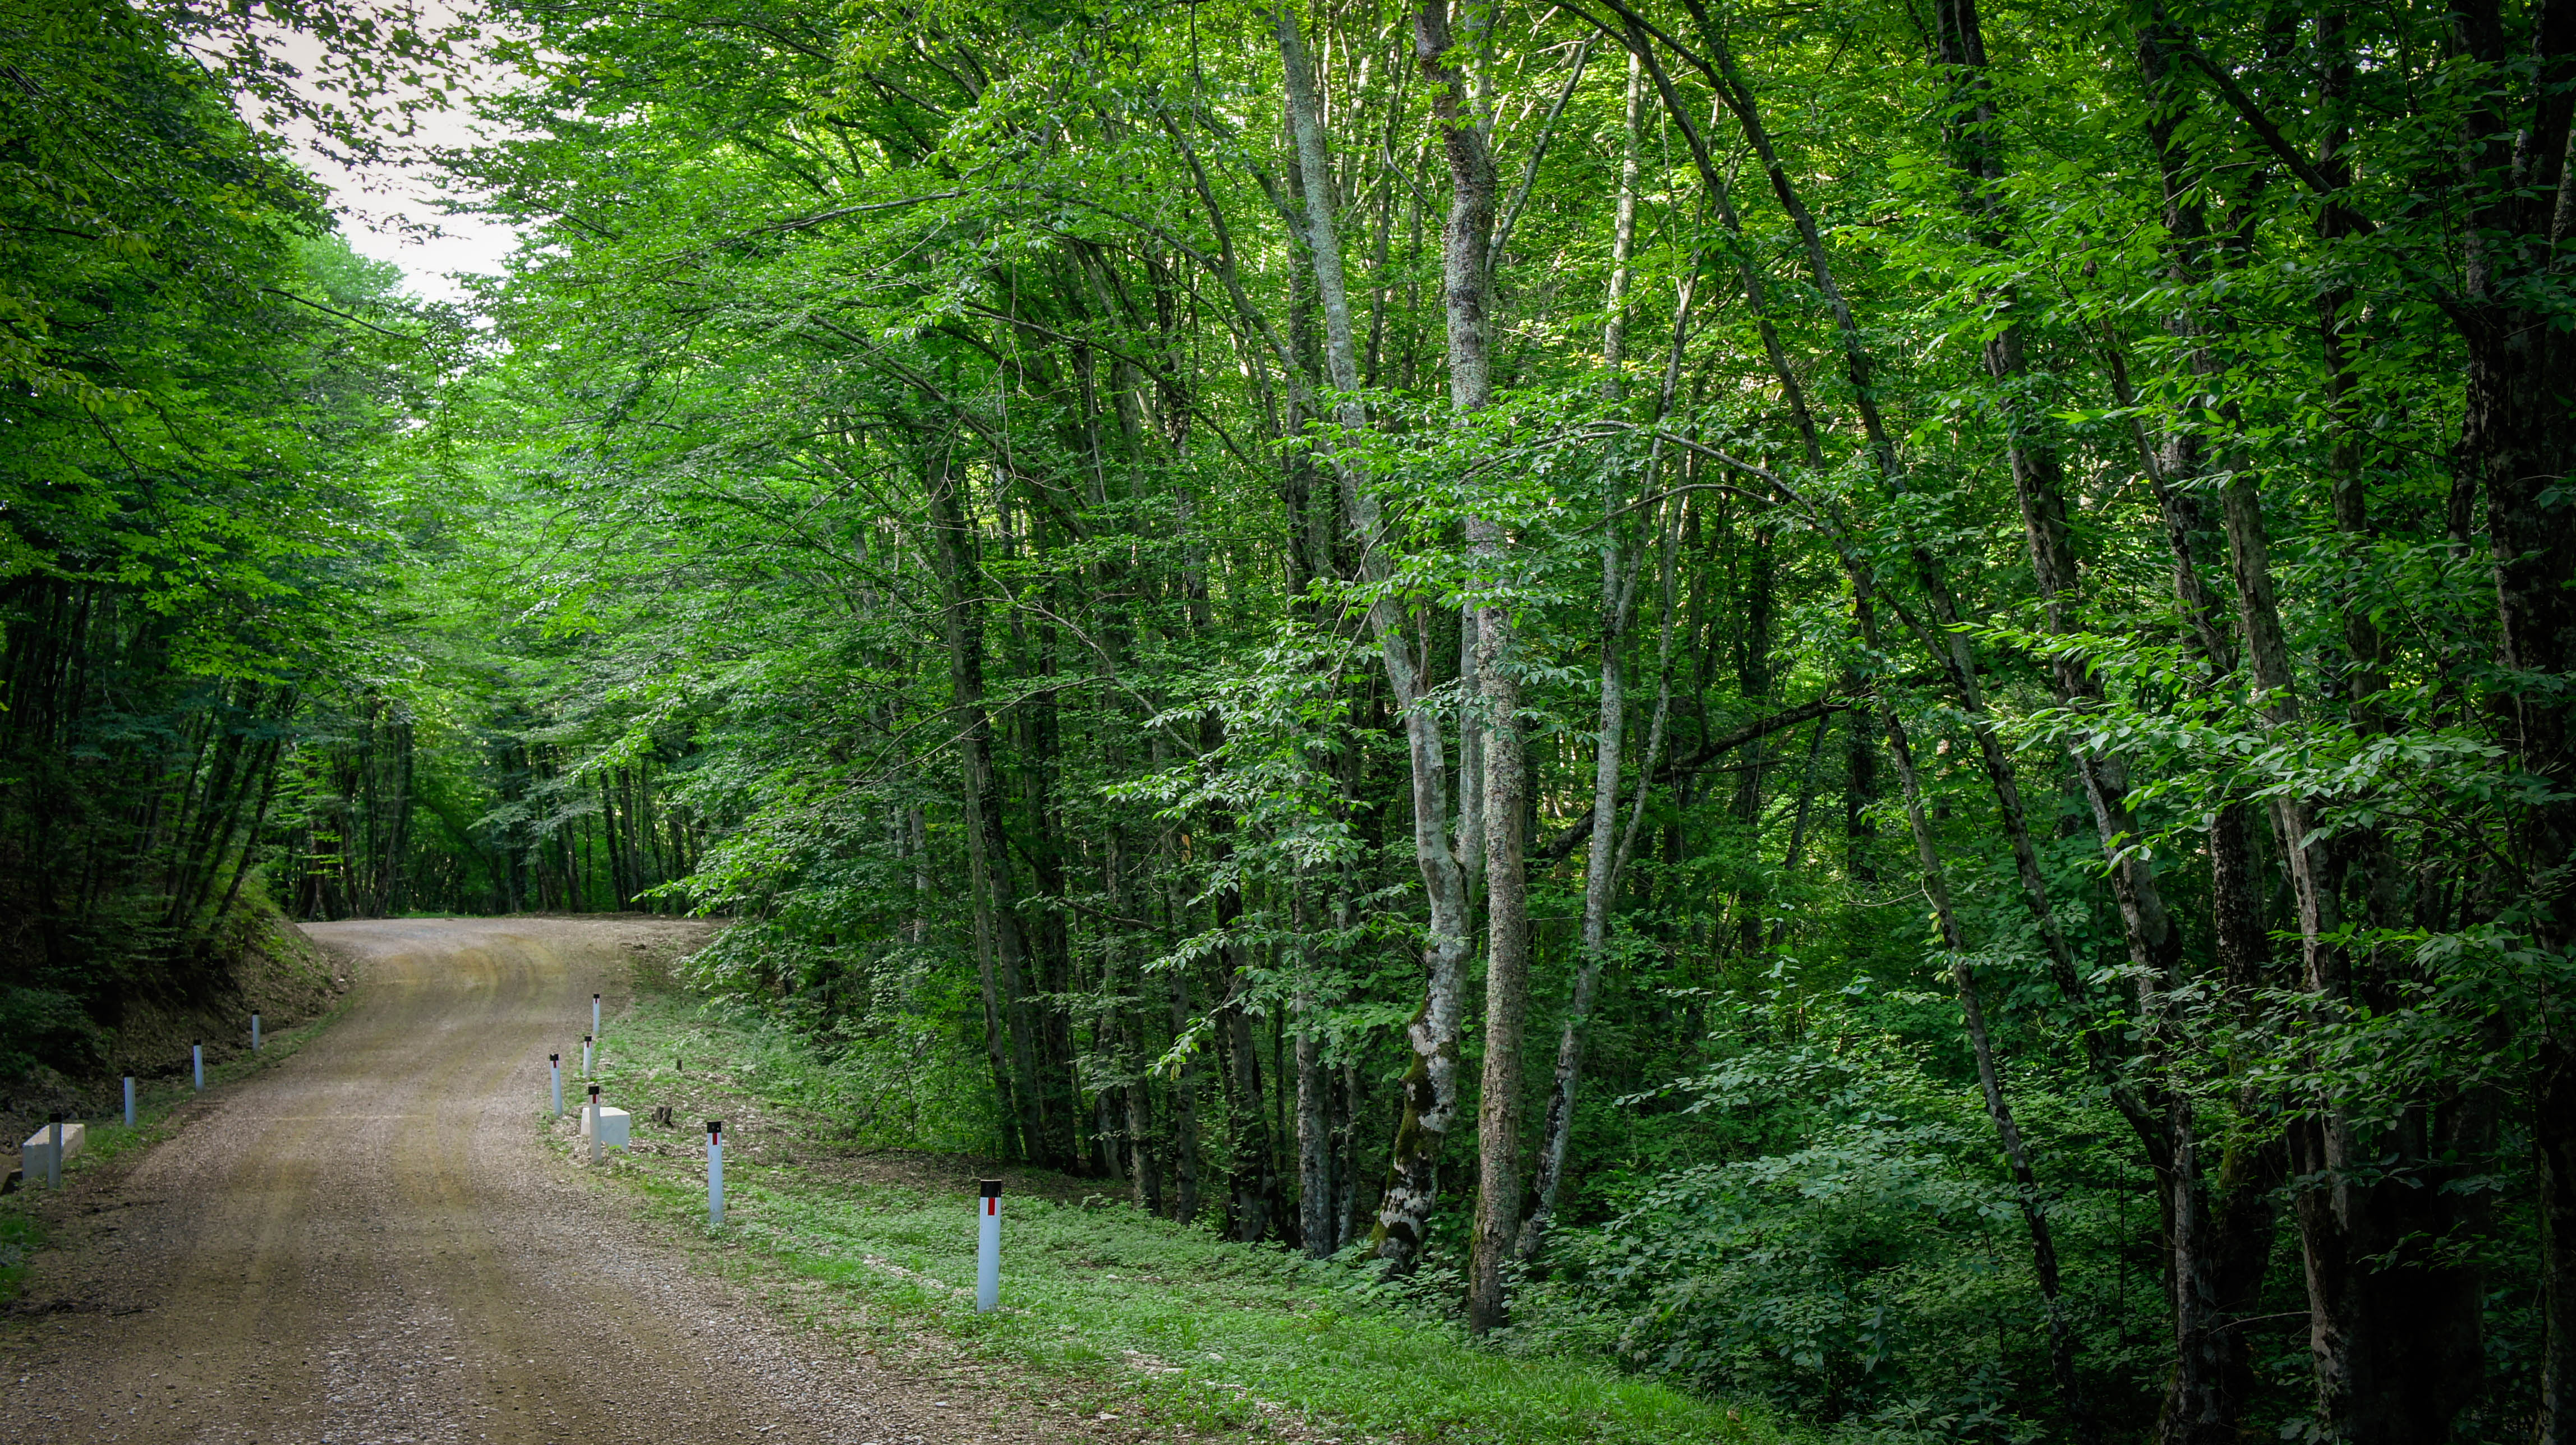
road, old, forest, green, summer, tree, natural landscape, natural environment, nature, old growth forest, vegetation, nature reserve, tropical and subtropical coniferous forests, spruce fir forest, woodland, biome, Northern hardwood forest, temperate broadleaf and mixed forest, woody plant, plant, temperate coniferous forest, valdivian temperate rain forest, grove, dirt road, leaf, wilderness, thoroughfare, deciduous, branch, jungle, path, sunlight, grass, ecoregion, infrastructure, rainforest, trunk, terrestrial plant, landscape, trail, pine family, fir, redwood, larch, national park, wood, conifer, state park, American larch, pine, evergreen